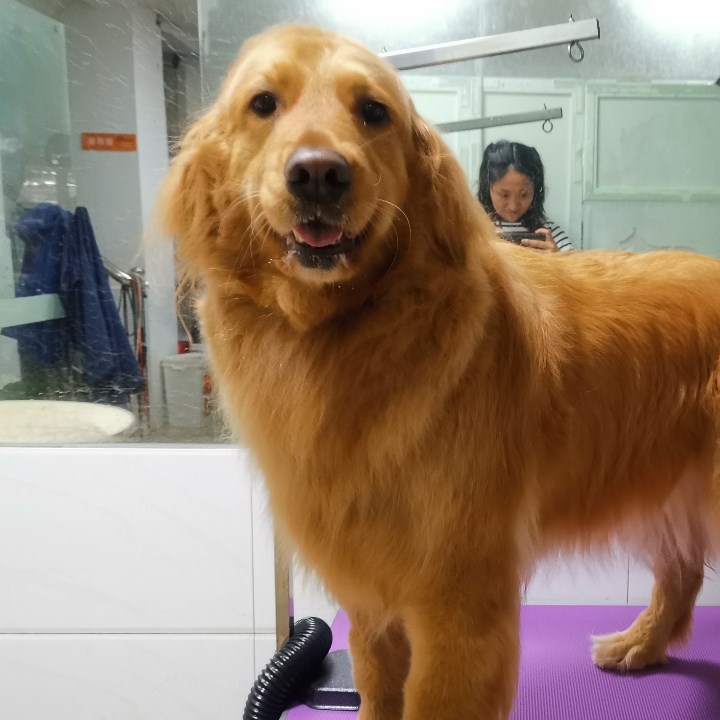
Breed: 5355-n000126-golden_retriever